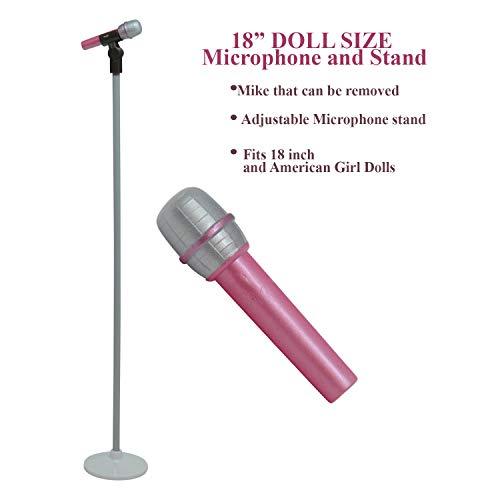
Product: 18" Doll Guitar & Microphone Set - Includes Doll Clothes - Fits American Girl Dolls
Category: Toys & Games | Dolls & Accessories | Playsets
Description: Perfect fit - doll clothes fits American girl dolls and other 18" Dolls.
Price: $9.99
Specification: ProductDimensions:33.5x15x5.3inches|ItemWeight:8.8ounces|ShippingWeight:8.8ounces(Viewshippingratesandpolicies)|ASIN:B07JVKGRPJ|Itemmodelnumber:E155|Manufacturerrecommendedage:3month-3years